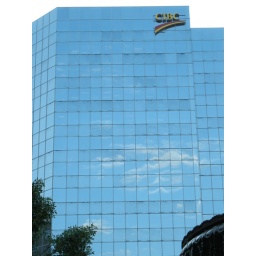
The clouds reflecting in the building were so pretty I had to capture it!